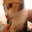
Label: cat